2023 Target Pride Month merchandise backlash

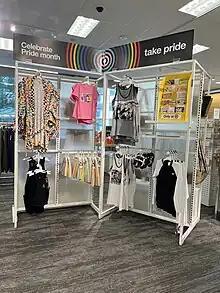
Pride collection at a Target store in Seattle, Washington, in June 2023

Following Target's response, the company faced harsh criticism from GLAAD and several other LGBTQ+ advocacy groups, who requested that Target return all merchandise removed from its stores and website and to release a statement to reaffirm their commitment to the LGBTQ+ community.